Port-Royal (Acadia)

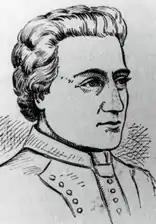
Daniel d'Auger de Subercase

Two major British efforts to besiege the town in 1707 met with failure. The first siege during the war happened on June 17 and lasted eleven days. Colonel John March, the most senior officer in all of Massachusetts was sent to defeat the capital. Acadian governor Daniel d'Auger de Subercase successfully defended the capital.